SS Île de France

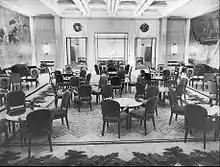
The liner's Grand Salon as it appeared in the 1950s, following post-WWII remodeling

In 1926, the CGT had released an elaborate booklet with a gold cover devoted entirely to promoting the company's new ship. The illustrations depicted huge and elegant but modern public rooms with female passengers carrying feather fans and smoking cigarettes, and passengers being led around the uncluttered sun deck.